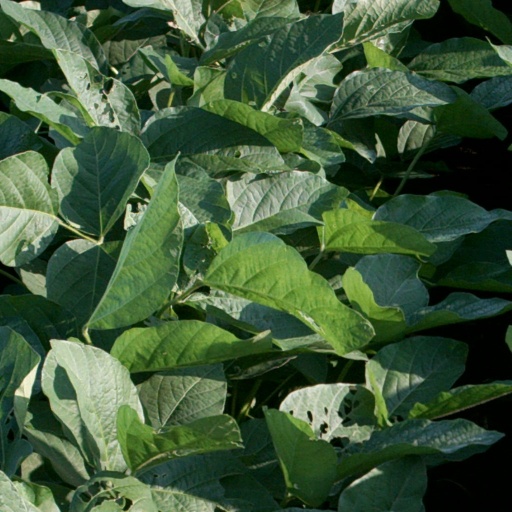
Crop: soybean